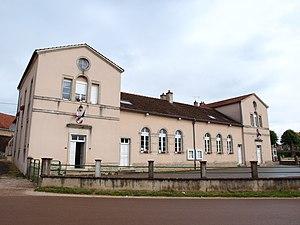
Sur les deux communes de Meilly-sur-Rouvres et de Rouvres-sous-Meilly